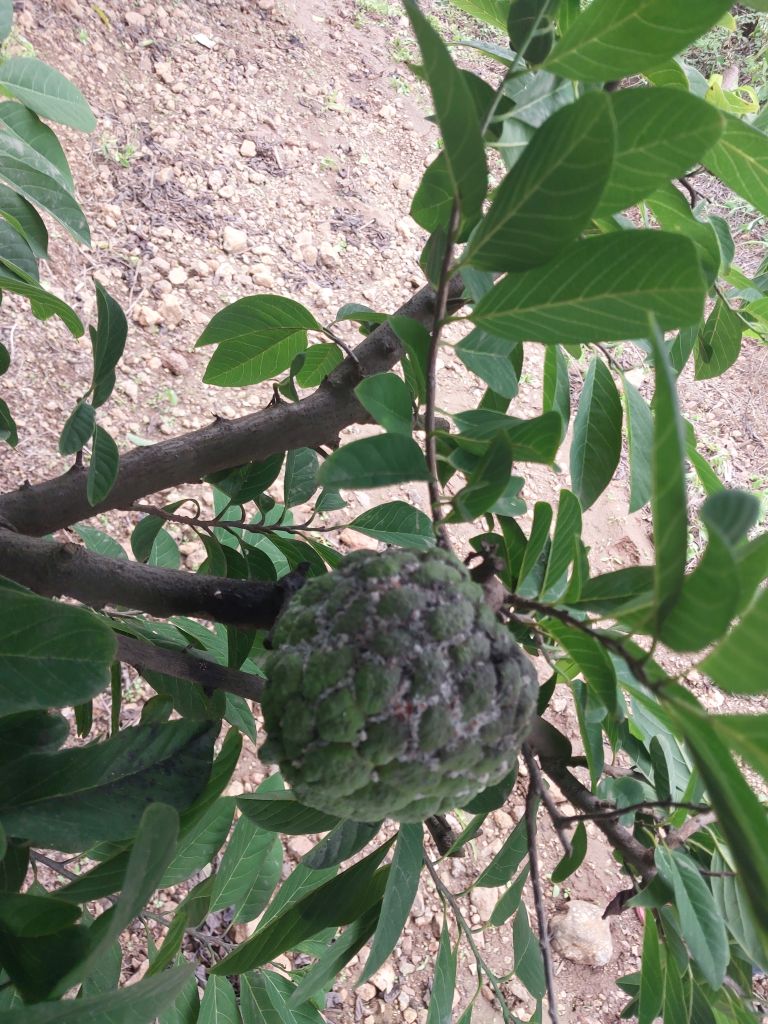
Disease label: Mealy Bug